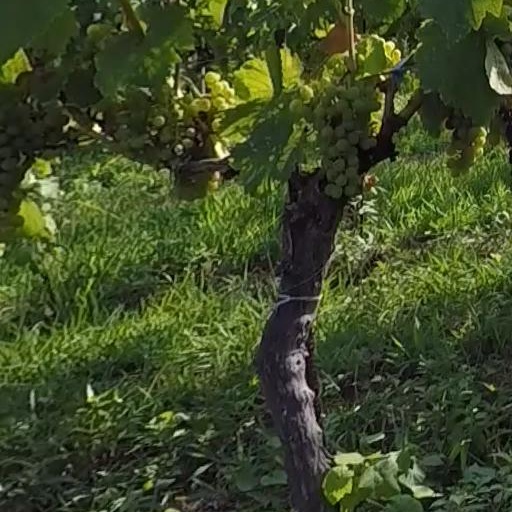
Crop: grape